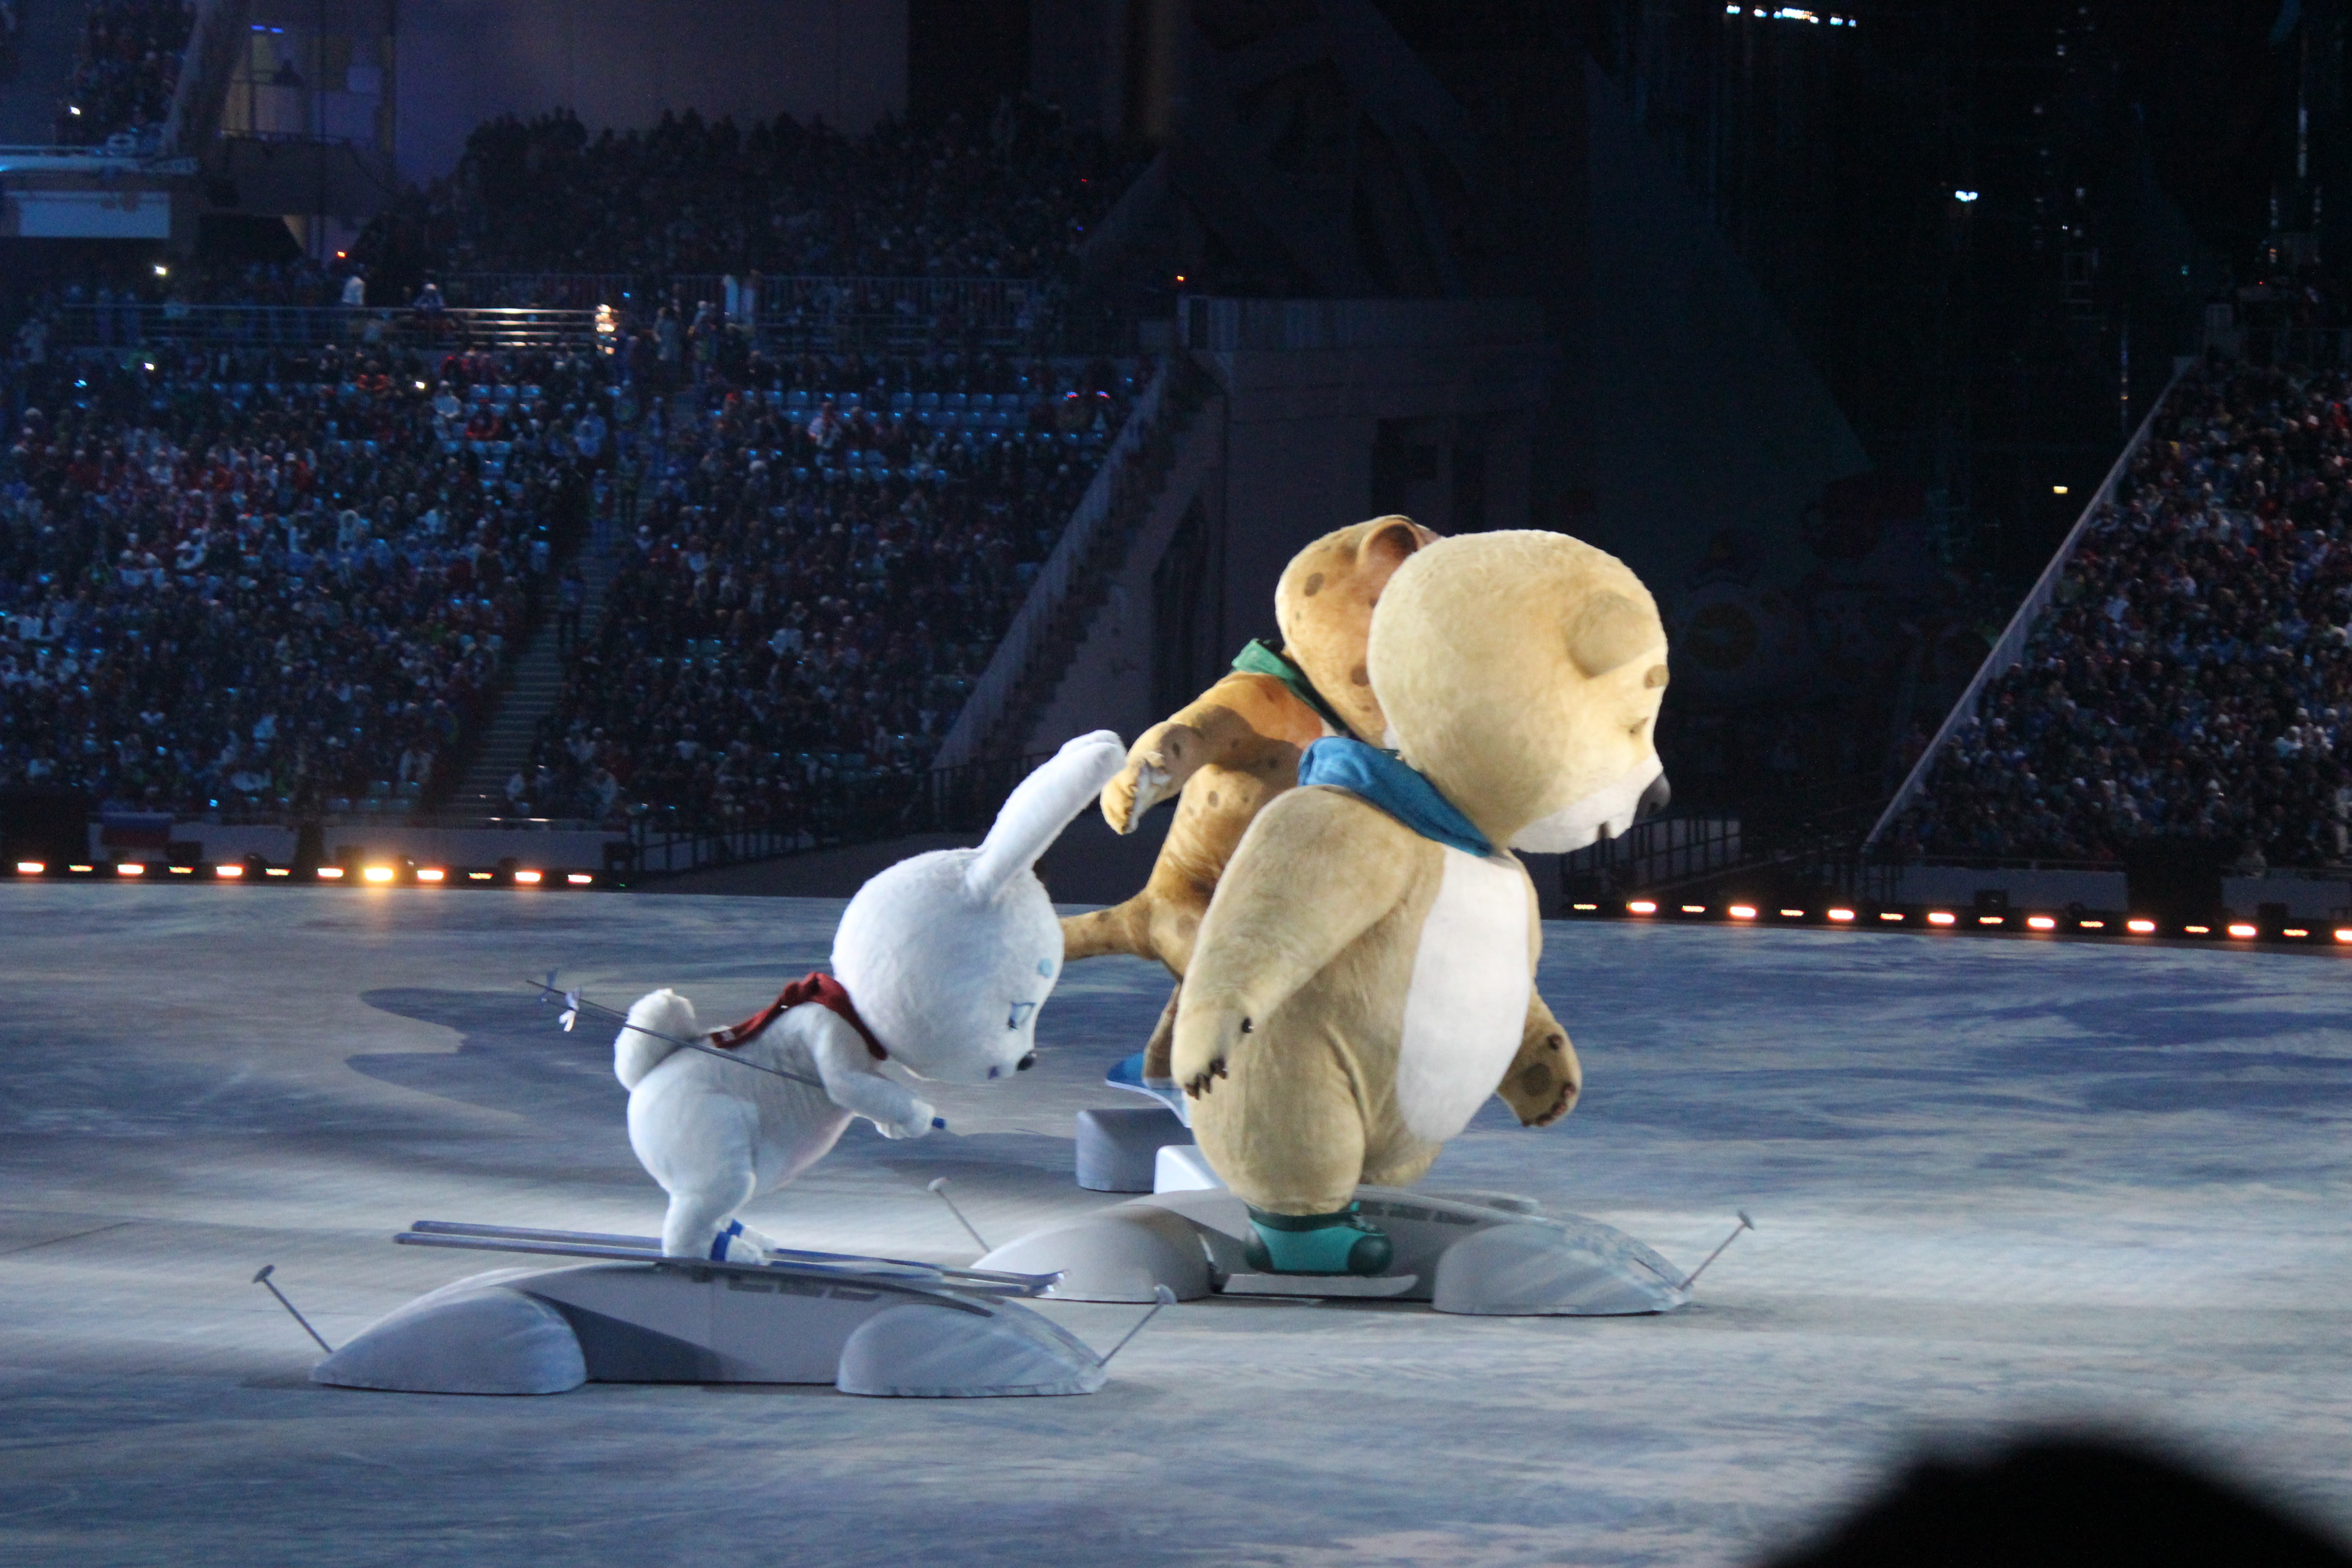
bear, hare, performance, toys, performing arts, sochi, the olympic symbol